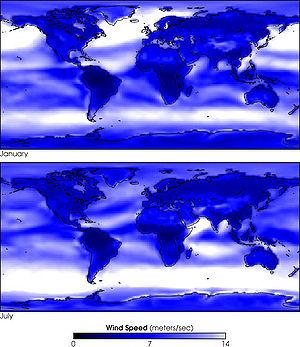
Une éolienne en mer ou éolienne offshore est une éolienne implantée au large des côtes plutôt que dans les terres, pour mieux utiliser l'énergie du vent et produire de l'électricité grâce à une turbine et à un générateur électrique.